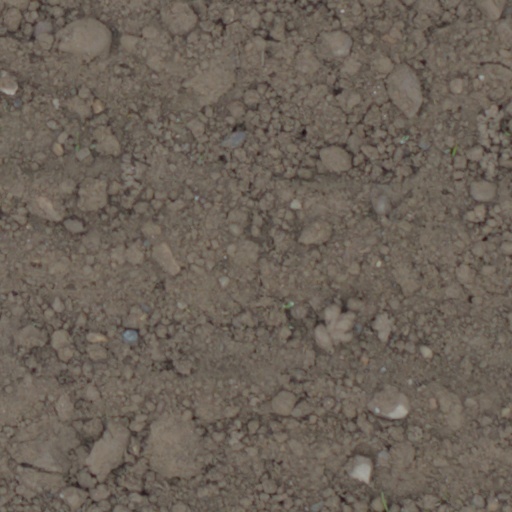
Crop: wheat